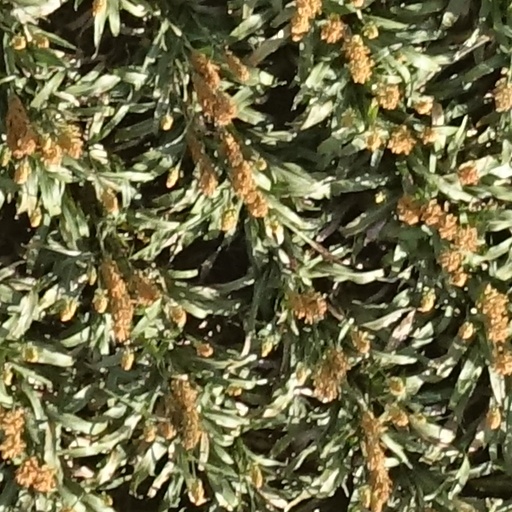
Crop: sorghum